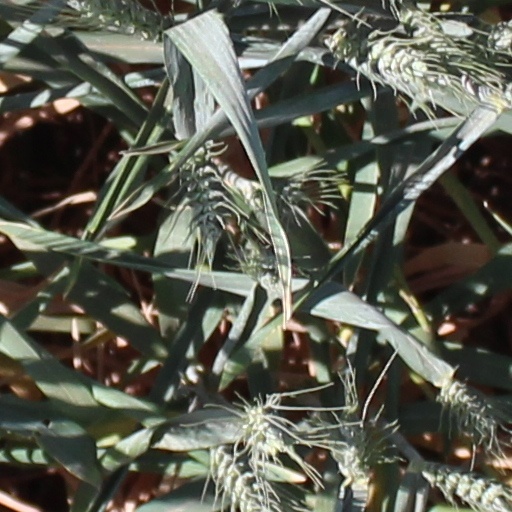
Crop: wheat